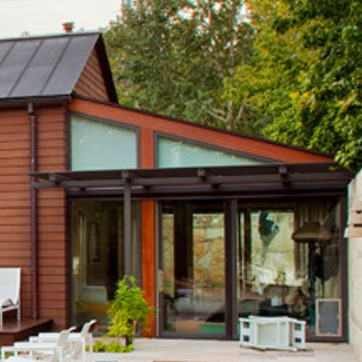
Material: wood